Clyde Lee (American football)

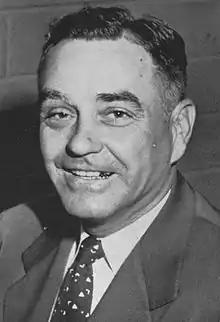
Lee,

Clyde V. Lee (February 11, 1908 – December 12, 1995) was an American football player and coach. He served as the head football coach at the University of Houston from 1948 to 1954, guiding the Cougars to a 37–32–2 record. Lee played his college career at Centenary College from 1930 to 1932 under Homer Norton. Among his college teammates was Lovette Hill, who later served as his colleague at Houston on his coaching staff and as head baseball coach for the school.